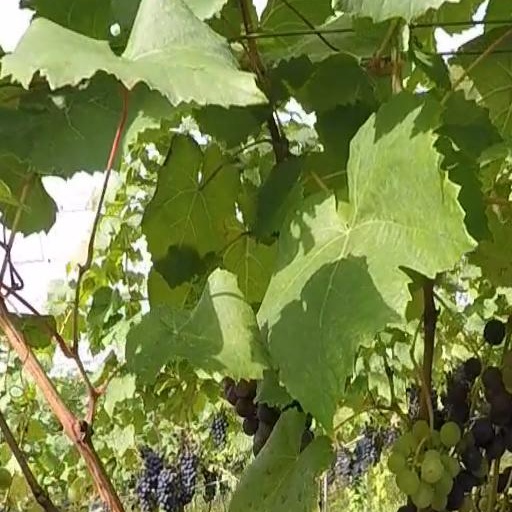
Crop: grape